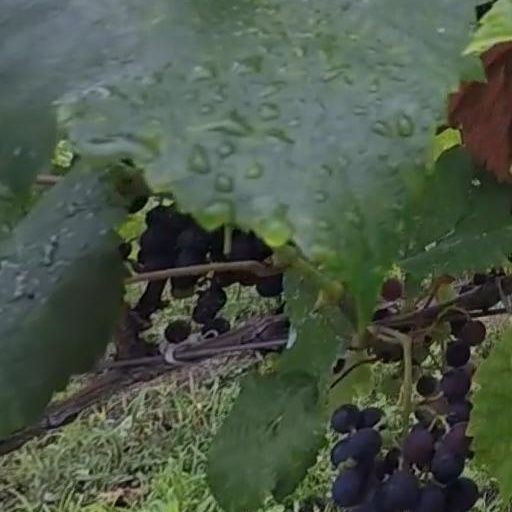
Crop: grape